Paleobiota of the Morrison Formation

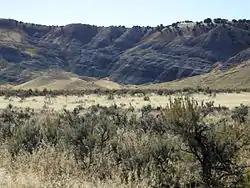
The distinctive banding of the Morrison Formation, a group of rock layers that occur throughout Dinosaur National Monument and the source of fossils like those found at the Dinosaur Quarry.

The Morrison Formation is a distinctive sequence of Late Jurassic sedimentary rock that is found in the western United States, which has a wide assortment of taxa represented in its fossil record, including dinosaur fossils in North America. It is composed of mudstone, sandstone, siltstone and limestone and is light grey, greenish gray, or red. Most of the fossils occur in the green siltstone beds and lower sandstones, relics of the rivers and floodplains of the Jurassic period.